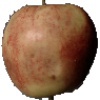
Label: Apple Red 3